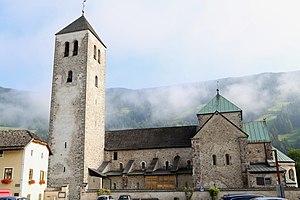
Le val Pusteria est une vallée alpine qui pour la plus grande partie est située dans la province autonome de Bolzano et qui continue dans le Tyrol oriental à l'est. Longue d'environ de 90 km, la vallée s'étend dans une direction est-ouest entre Bressanone et Lienz. Elle constitue la limite septentrionale des Dolomites.